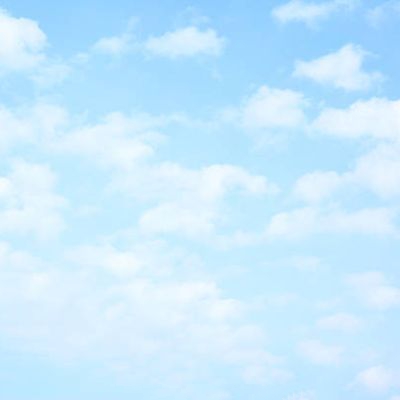
Cloud type: Cirrostratus (Cs)